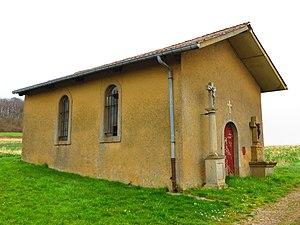
Harprich chapelle
Harprich est une commune française située dans le département de la Moselle et le bassin de vie de la Moselle-Est, en région Grand Est.